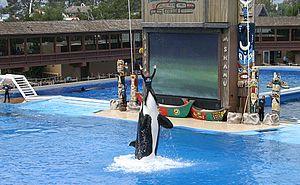
Kasatka, née vers 1976 et morte le 15 août 2017, est une orque femelle.